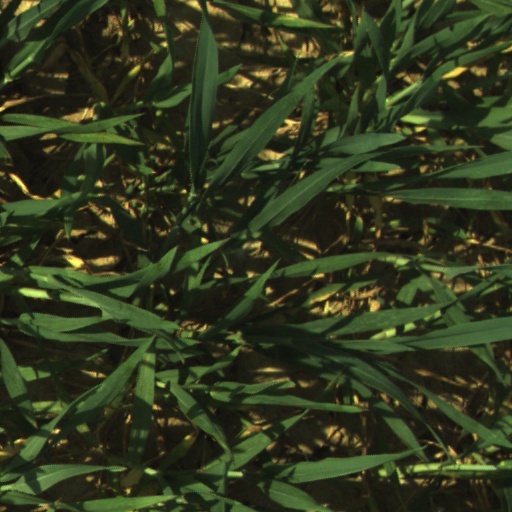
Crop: wheat